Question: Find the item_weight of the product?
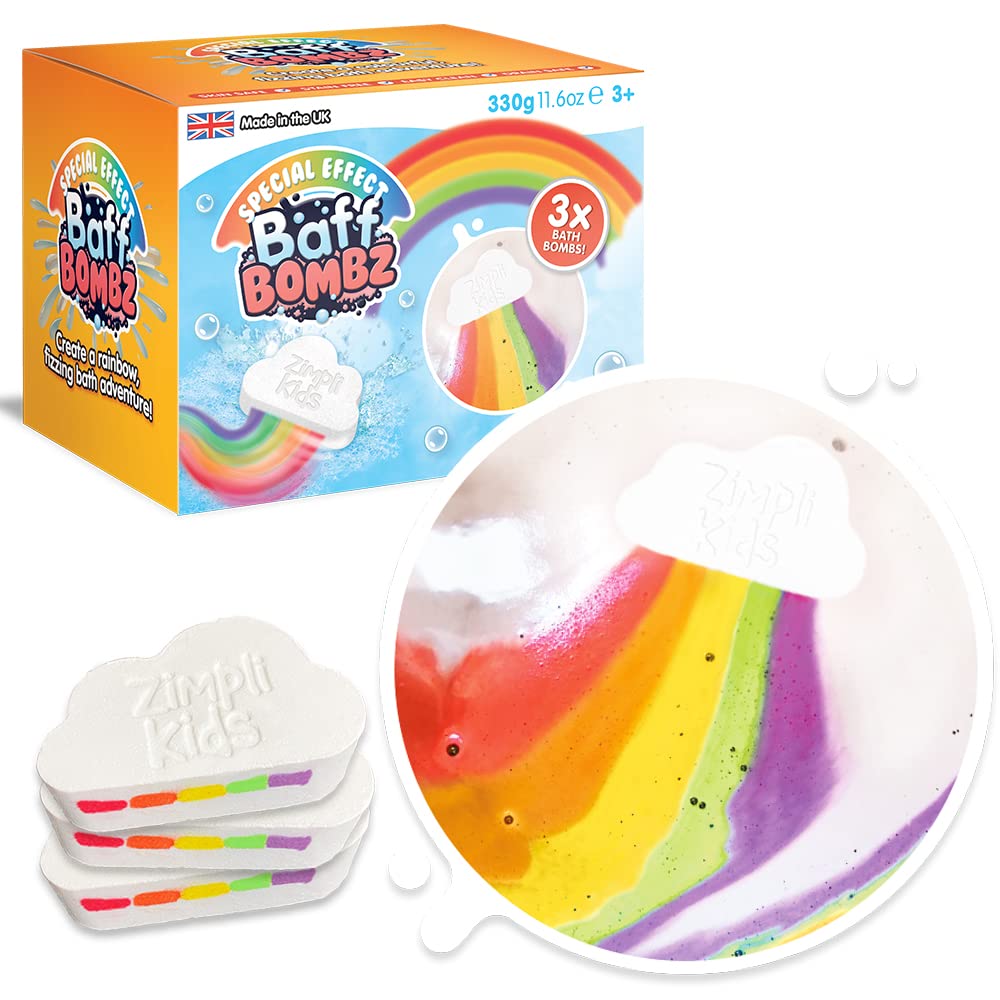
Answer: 11.6 ounce